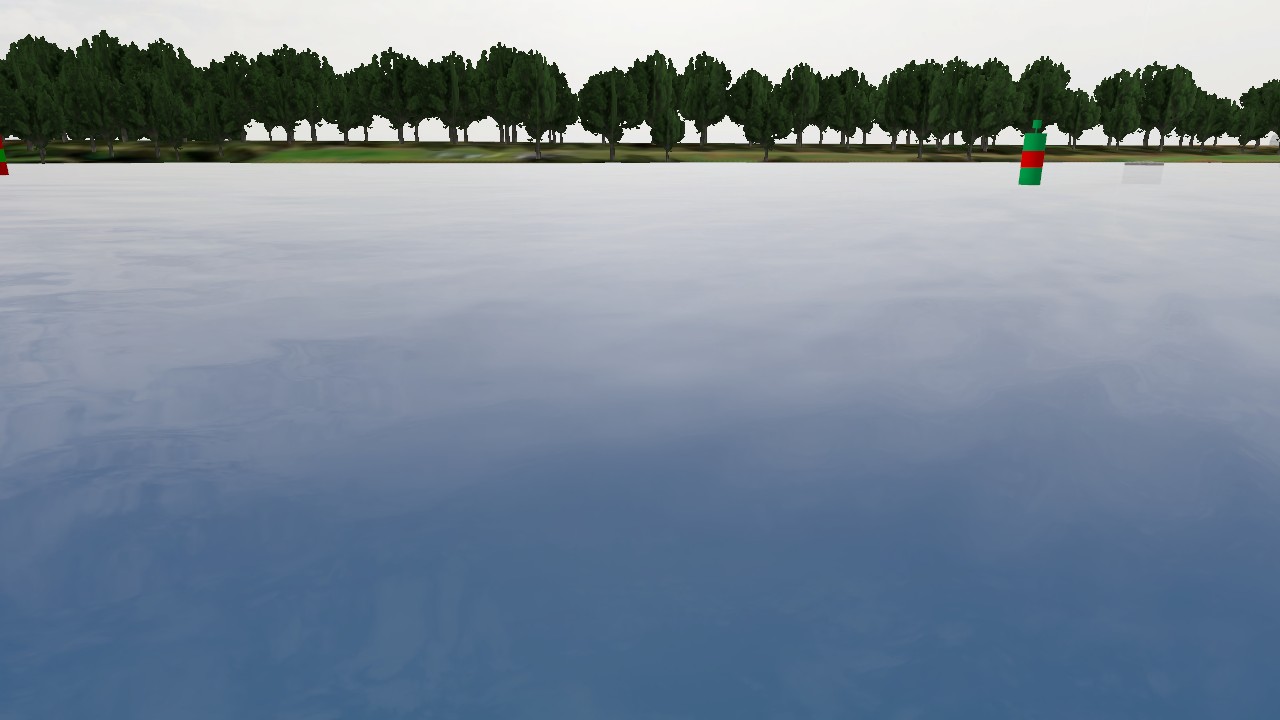
Label: preferred_stbd_mark
Descriptions: green red green, three horizontal bands ||| green cylinder top mark ||| green on top and bottom, red in the middle ||| two green bands with a red mid band